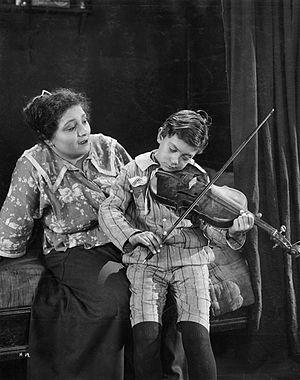
Bobby Connelly, né le 4 avril 1909 à Brooklyn et mort le 5 juillet 1922 à Lynbrook, est un acteur américain, enfant star.
Humoresque est un film muet américain, réalisé par Frank Borzage, sorti en 1920.